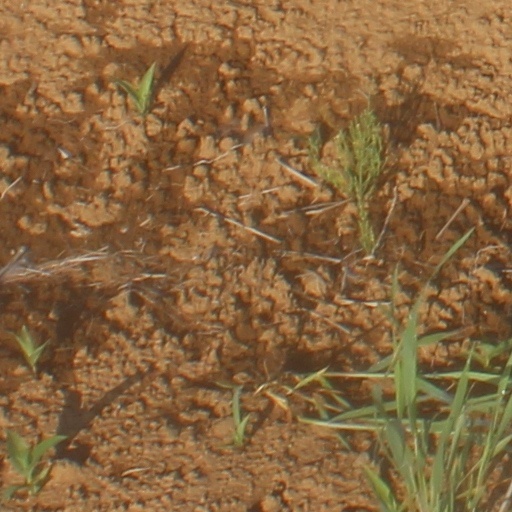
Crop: wheat